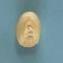
Maize quality: Good